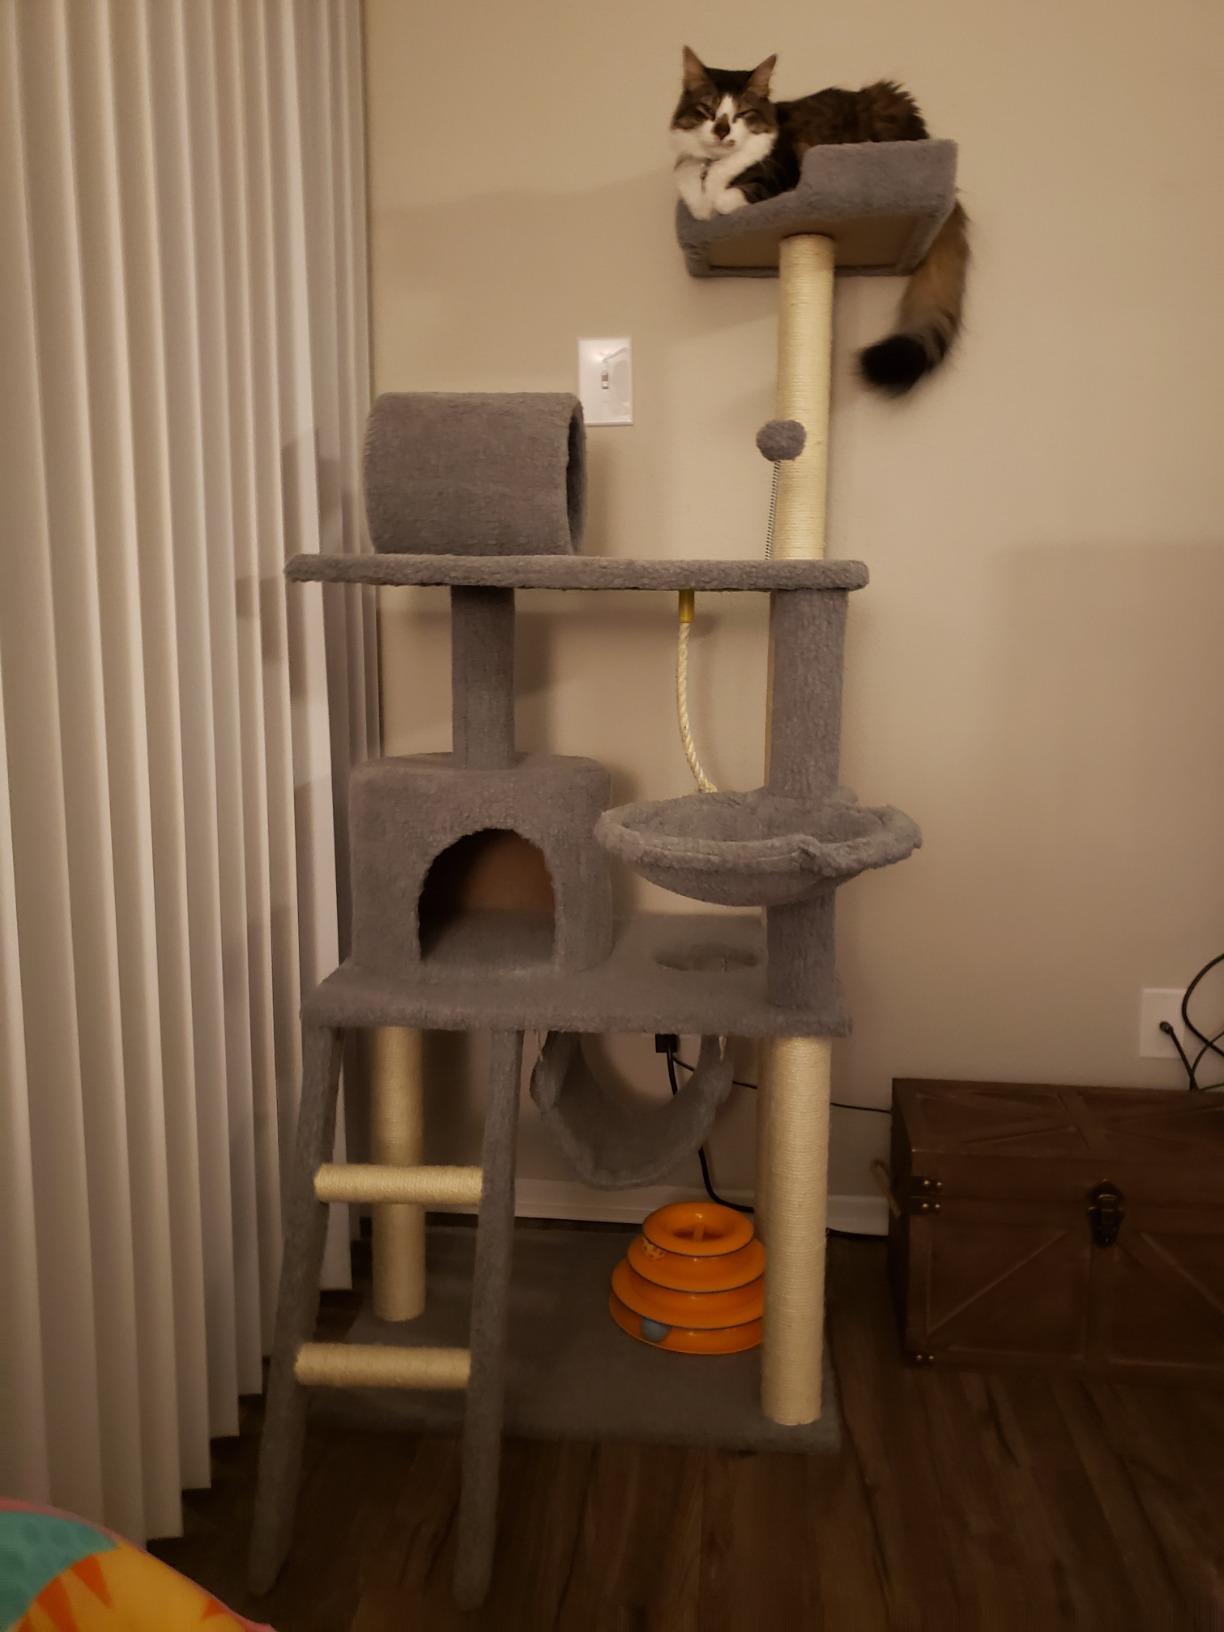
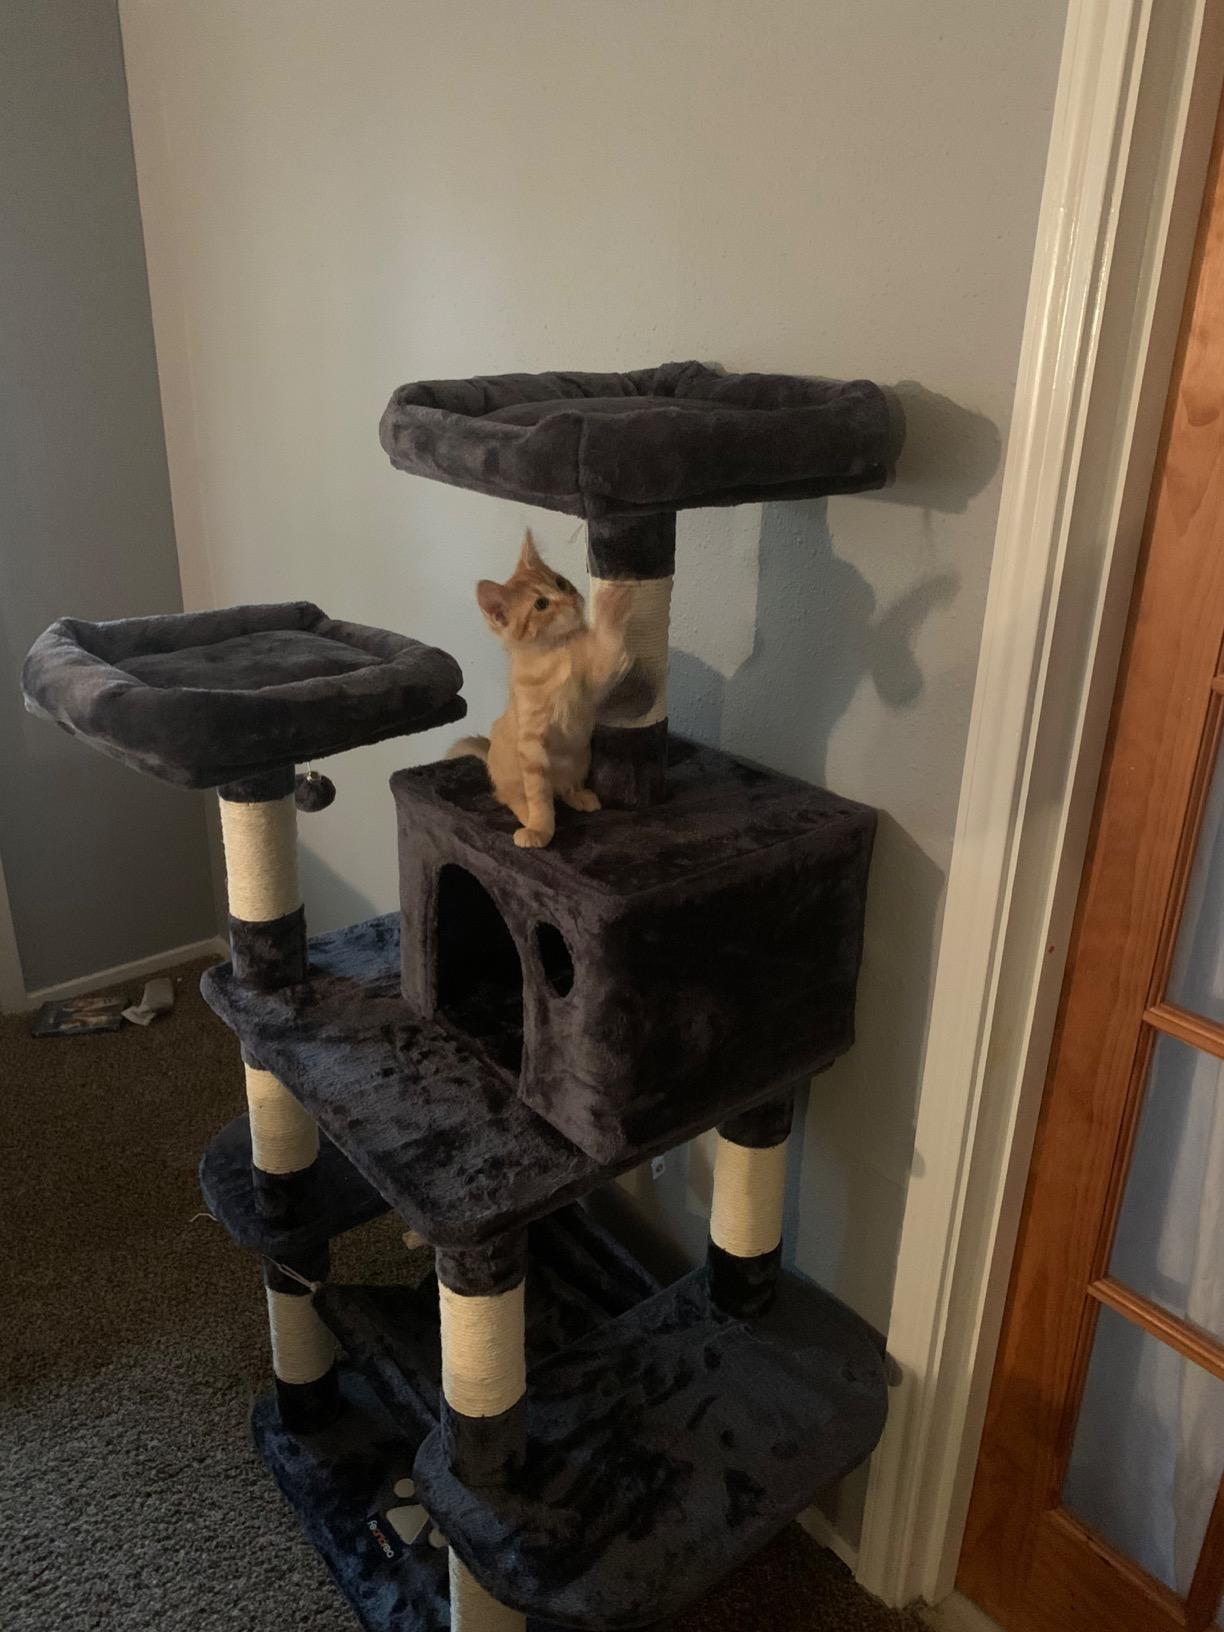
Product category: items_cat tree
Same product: no